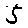
Label: 5